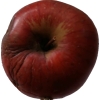
Label: Apple 17